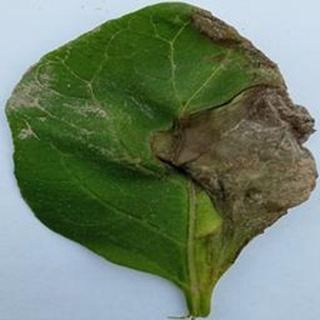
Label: potato_late_blight